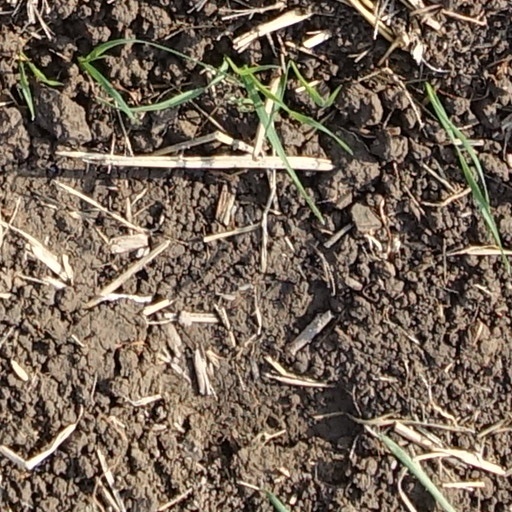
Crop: wheat